Shmidtovsky District

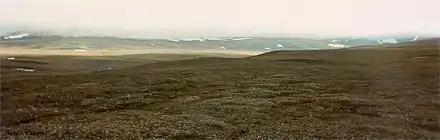
Wrangel Island Tundra

Although much of the internal region of the district was given over to reindeer pasture, thus creating a significant area of wilderness, connections between the populated places along the coast were present. As with all areas of Siberia and the Russian Far East, there was very limited road transport. There is a road, however, linking Mys Shmidta with Egvekinot. There is also a unpaved road between Mys Shmidta and Komsomolsky, of which is unpaved road and the remaining is snow road.